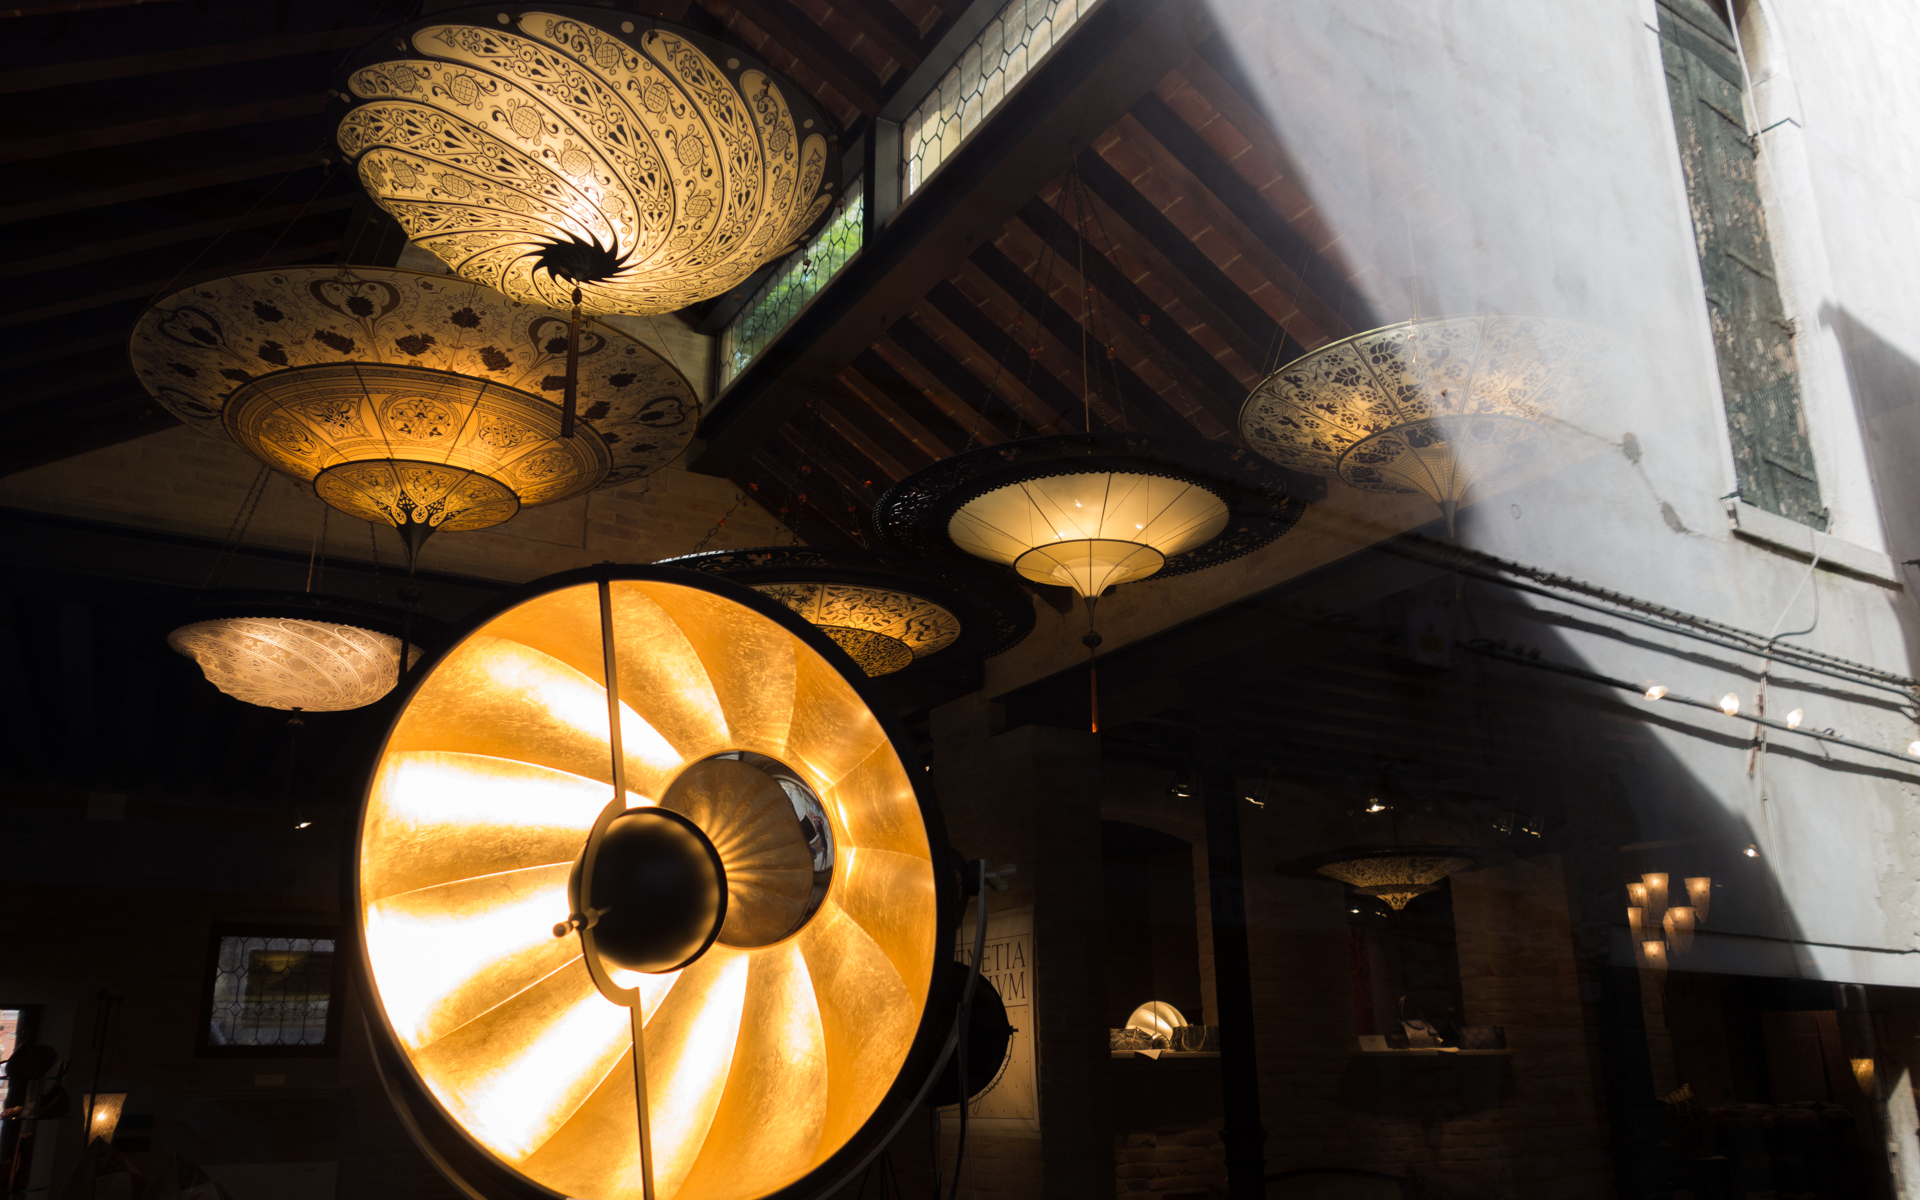
light, lighting, venise, italie, venetie, fortuny